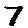
Label: 7